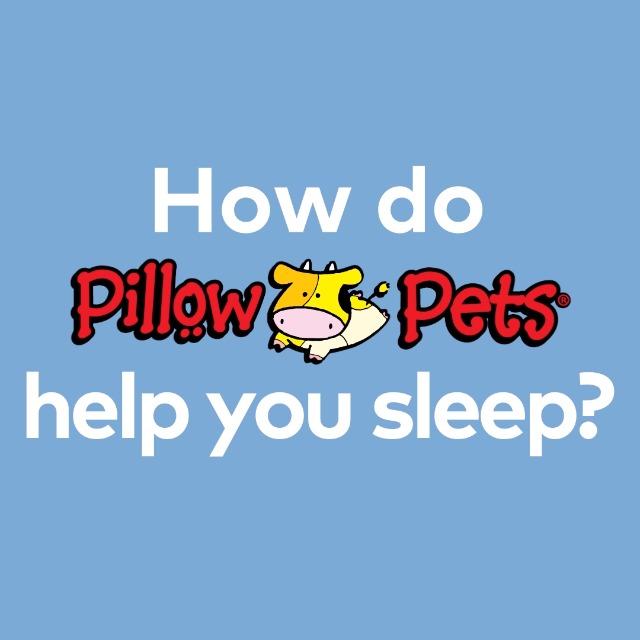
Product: Pillow Pets Disney Pixar Cars 3, Jackson Storm, 16" Stuffed Plush Toy
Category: Toys & Games | Stuffed Animals & Plush Toys | Plush Pillows
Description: Enjoy a comfy high-octane thrill ride: Jackson Storm, The Super cool opponent on the track, is now a Super soft plush for imaginative play and comfy naps.
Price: $19.36
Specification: ProductDimensions:16x12.5x7.5inches|ItemWeight:13.6ounces|ShippingWeight:1.1pounds(Viewshippingratesandpolicies)|DomesticShipping:ItemcanbeshippedwithinU.S.|InternationalShipping:ThisitemcanbeshippedtoselectcountriesoutsideoftheU.S.LearnMore|ASIN:B01MYE51FK|Itemmodelnumber:DCP-NS-STORM|Manufacturerrecommendedage:3yearsandup